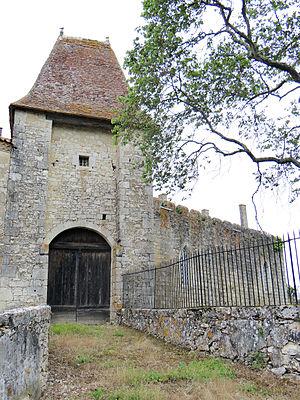
Château d'Avensac - Porche d'entrée
Avensac est une commune française située dans le département du Gers, en région Occitanie.
Le château d'Avensac, situé dans la commune d'Avensac dans le département du Gers, est un château construit au XIVᵉ siècle et reconstruit vers 1830.
Cet article recense les monuments historiques du Gers, en France.